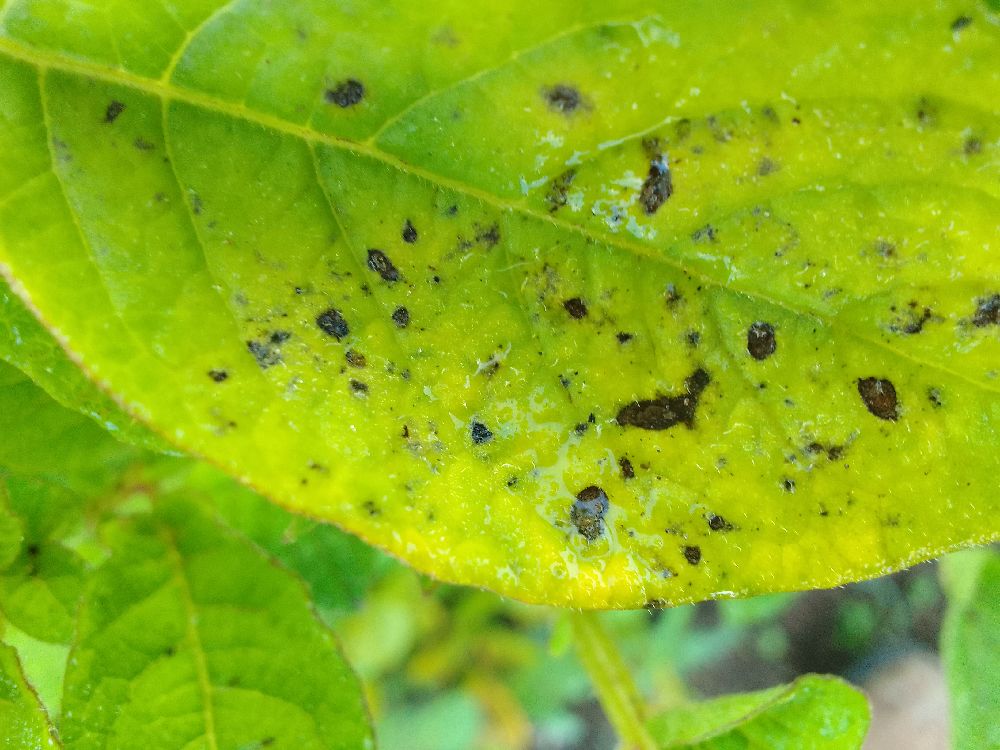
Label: Early blight